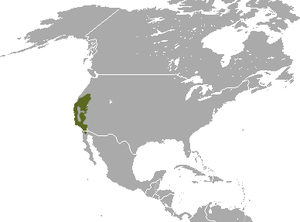
Scapanus latimanus est une espèce de mammifères de la famille des Talpidés. On rencontre cette taupe au Mexique et aux États-Unis. En français, elle est appelée Taupe de Californie, ou encore Taupe à larges pieds.